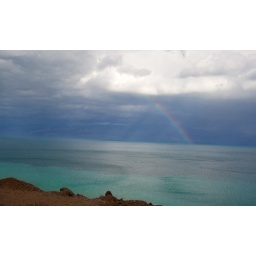
Rainbow over the Dead Sea after the snowstorm that blanketed Jerusalem. Shot from the bus window from Jerusalem down to Eilat.